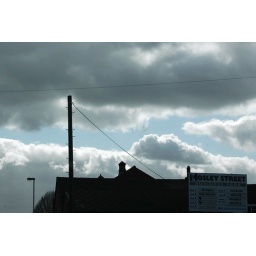
sky over Mosley street